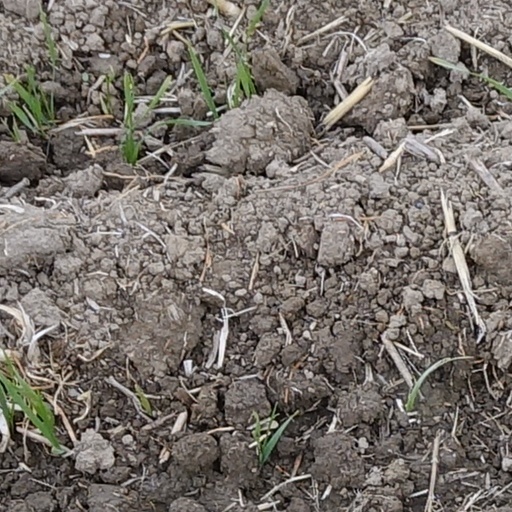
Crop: wheat